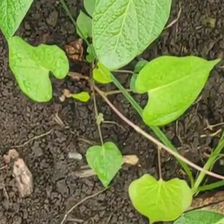
Weed species: Obscure_morning _glory(Ipomoea obscura)